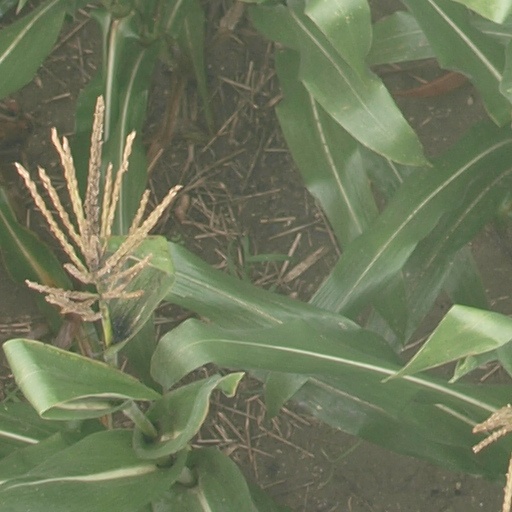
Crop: maize; corn